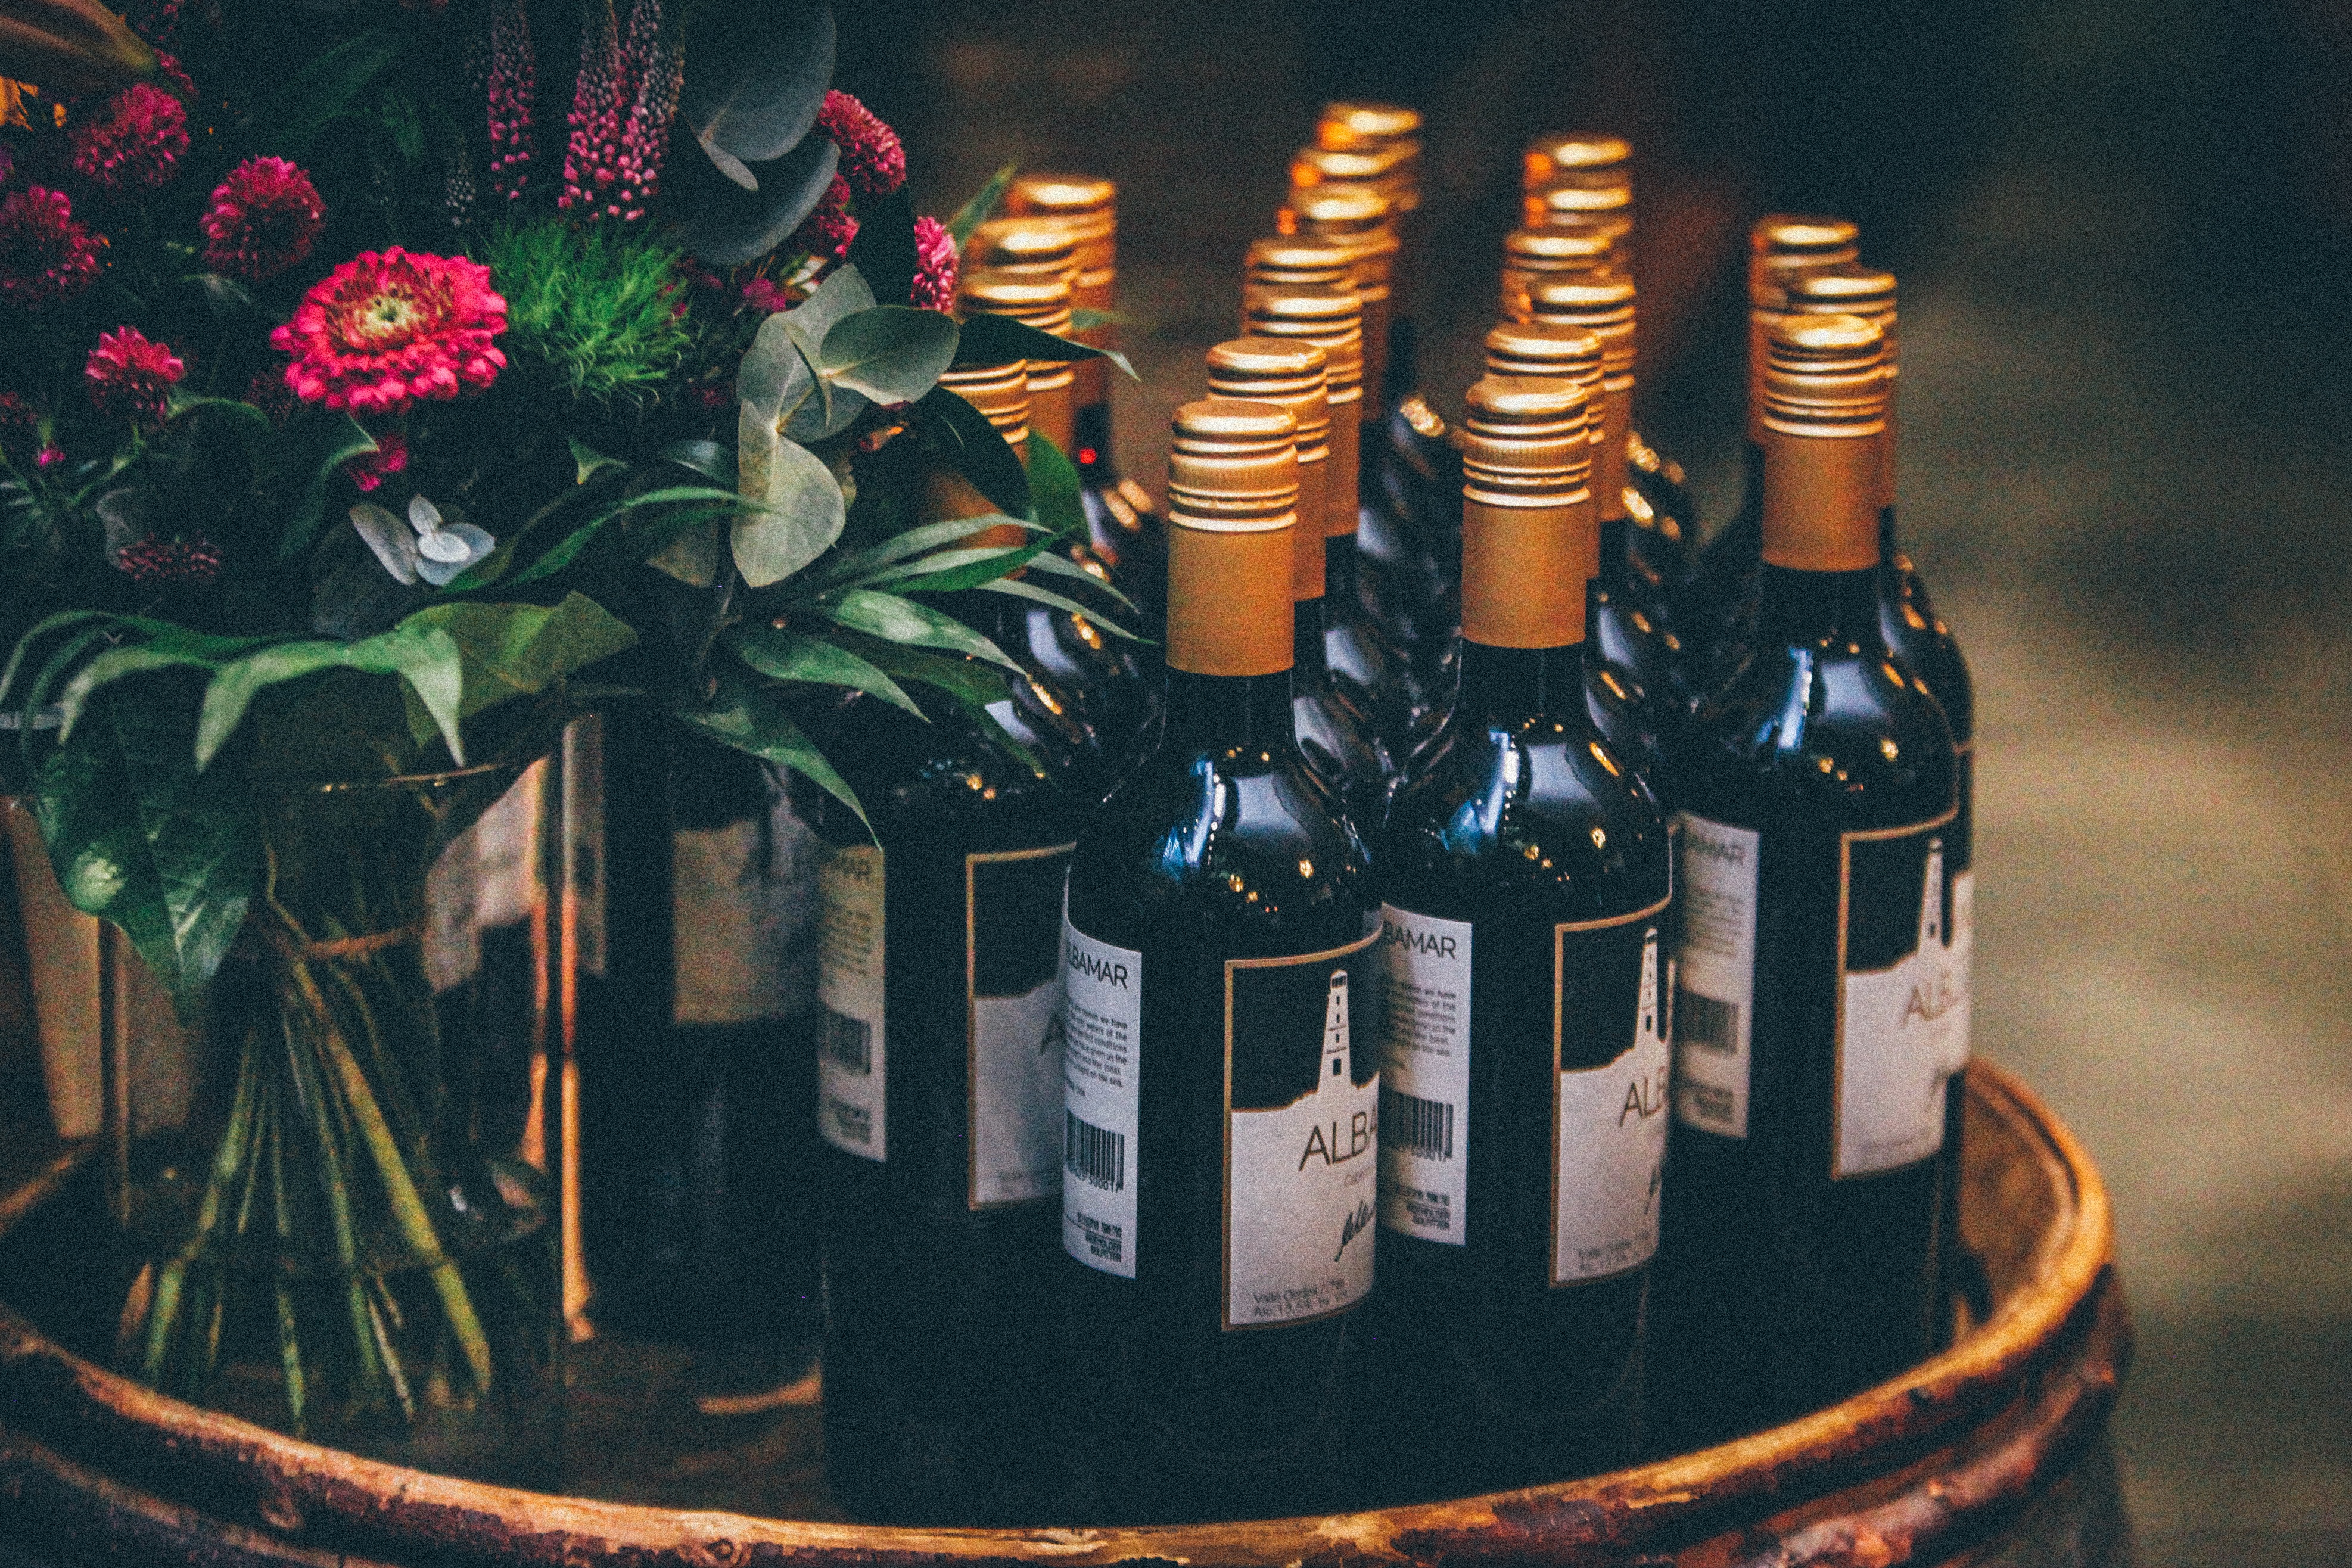
wine, flower, vase, drink, bottle, still life, beer, alcohol, wine bottle, glass bottle, gold, beer bottle, champagne, liqueur, alcoholic beverage, still life photography, distilled beverage, drinkware